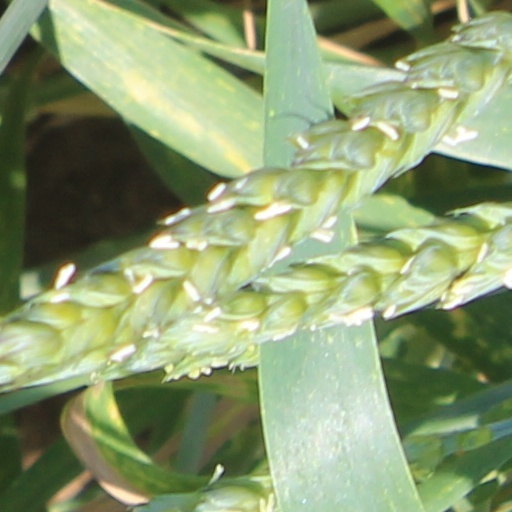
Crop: wheat